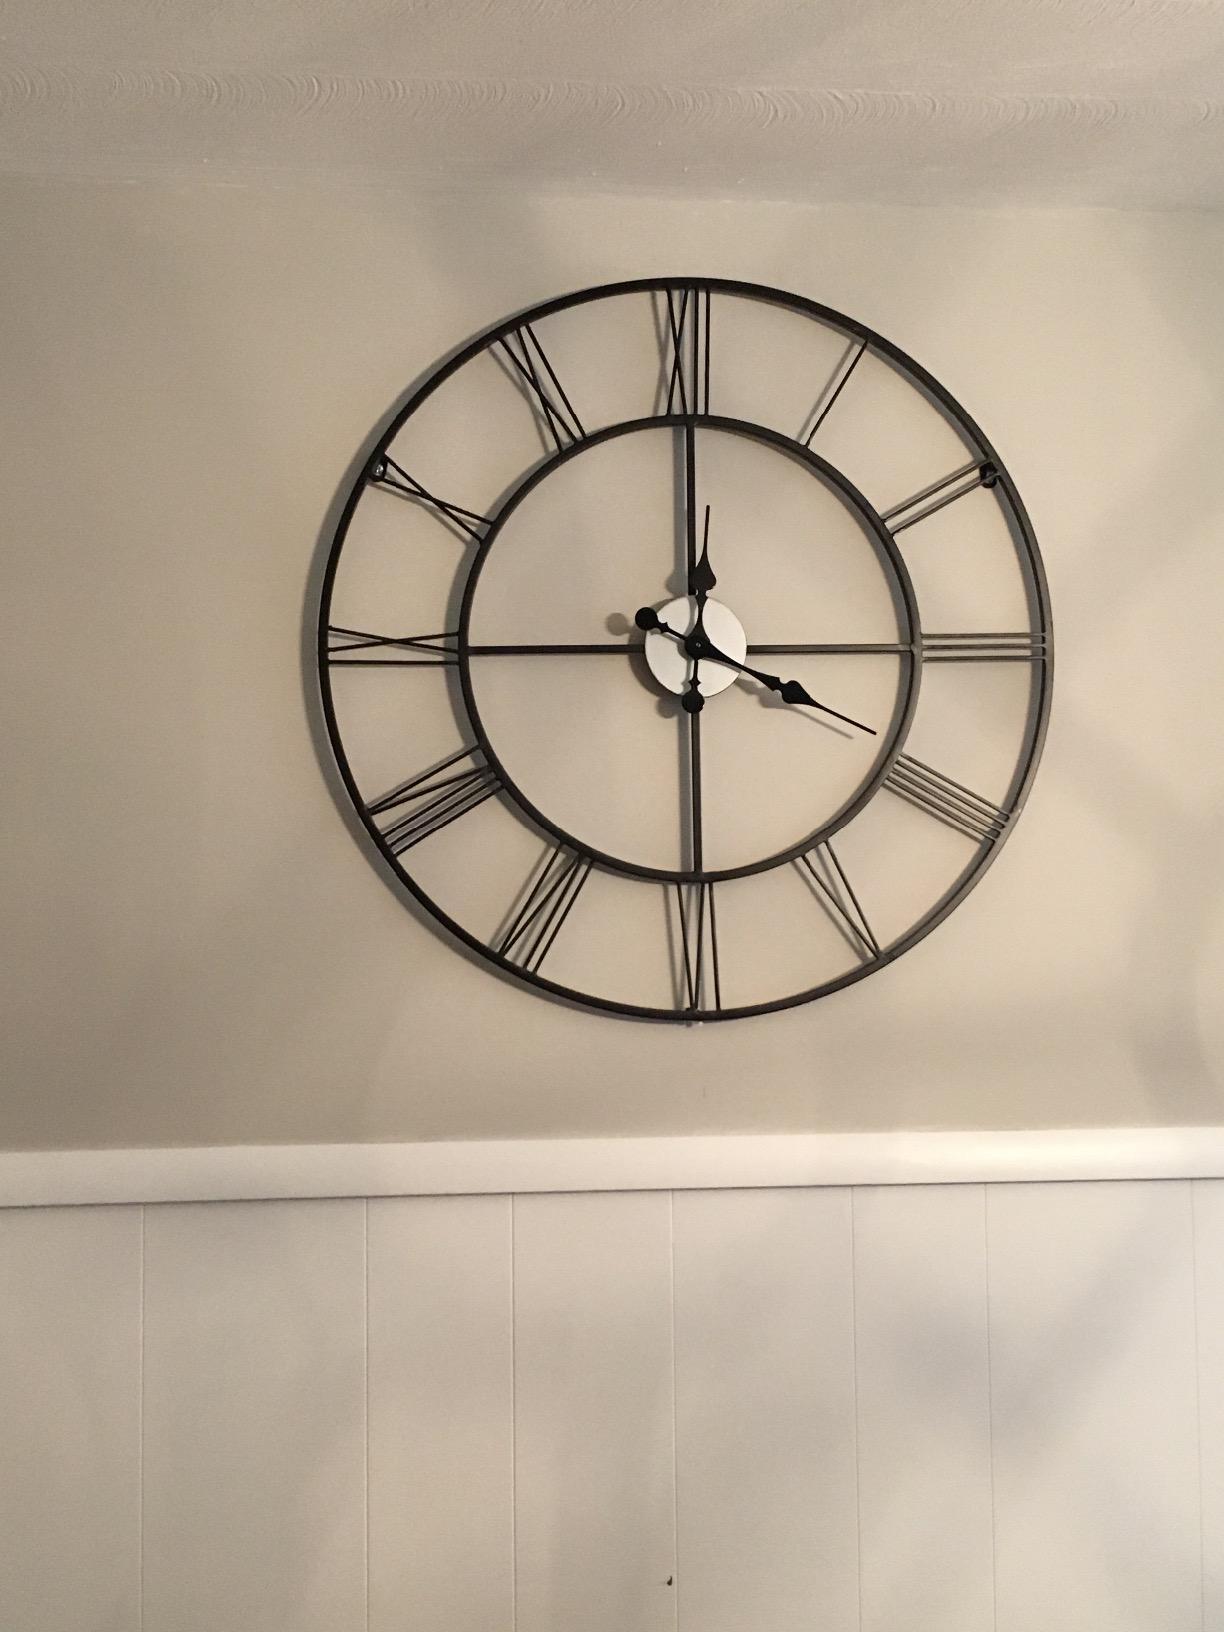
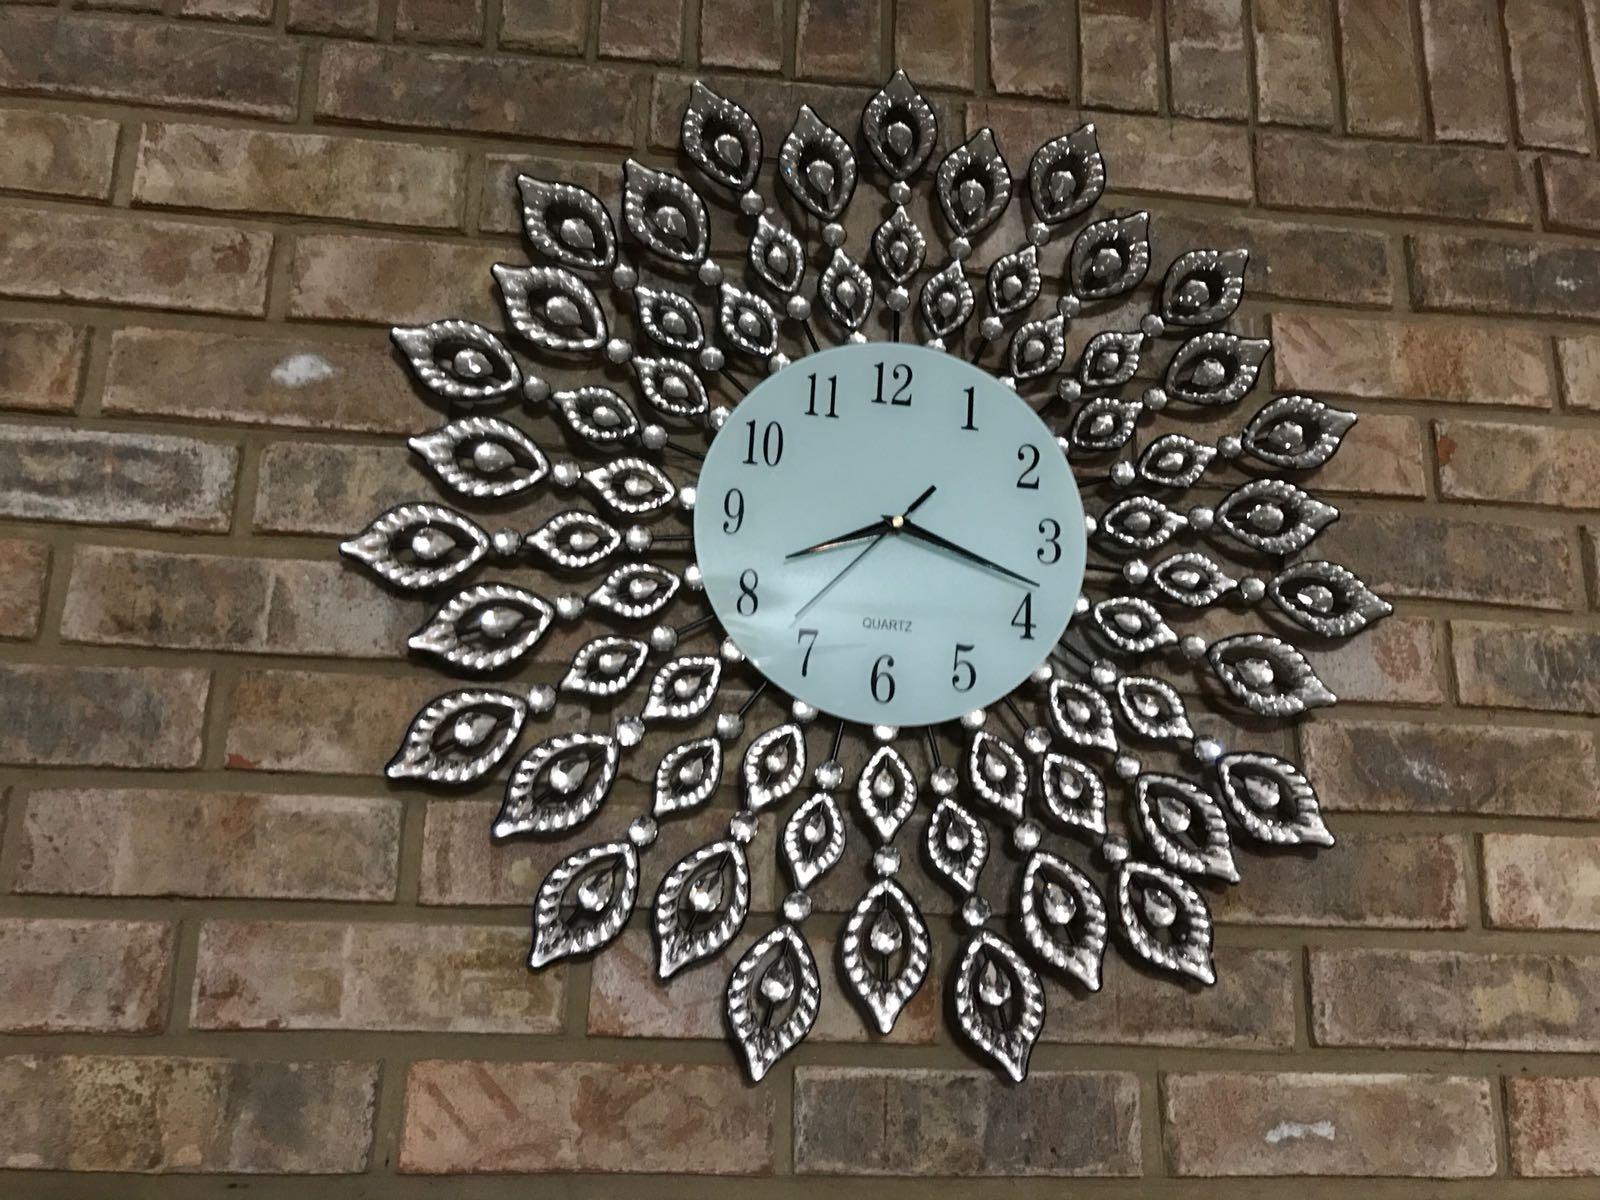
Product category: clock
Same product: no